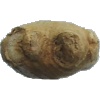
Label: Ginger Root 1